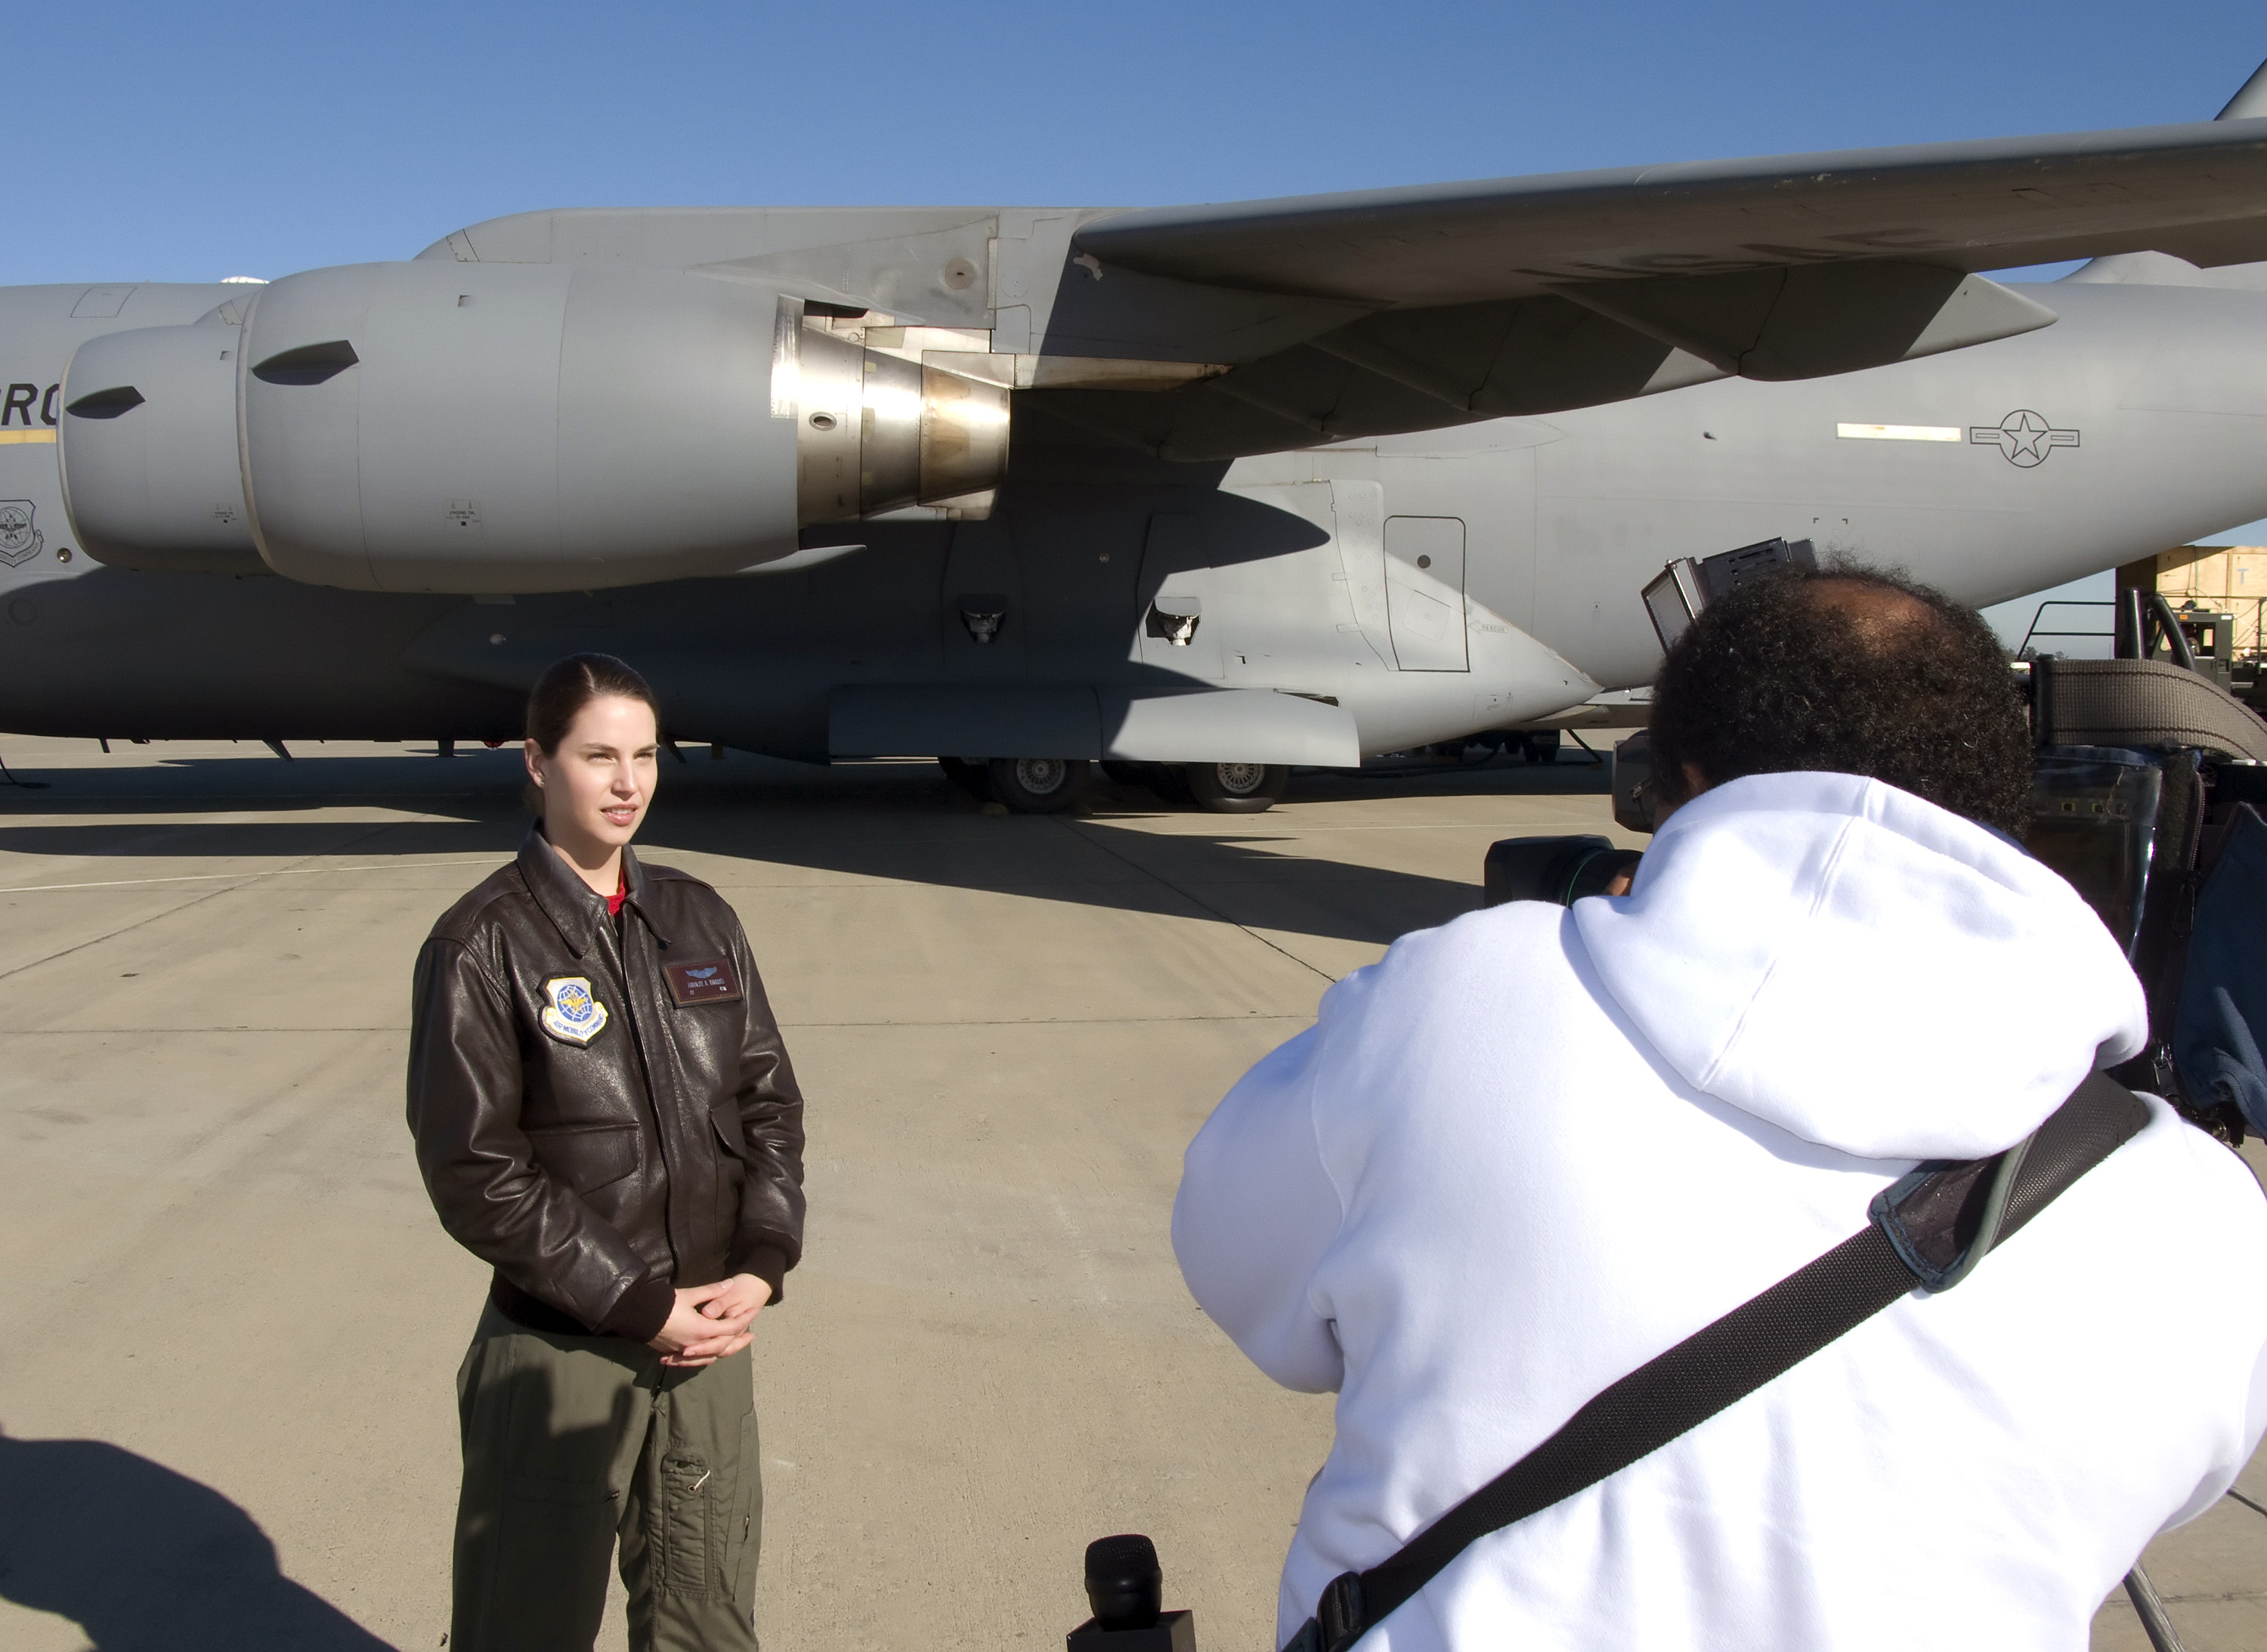
airplane, aircraft, military, vehicle, airline, aviation, flight, bomber, travisairforcebase, darfur, kbfk, air force, jet aircraft, military aircraft, atmosphere of earth, aerospace engineering, aircraft engine